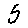
Label: 5